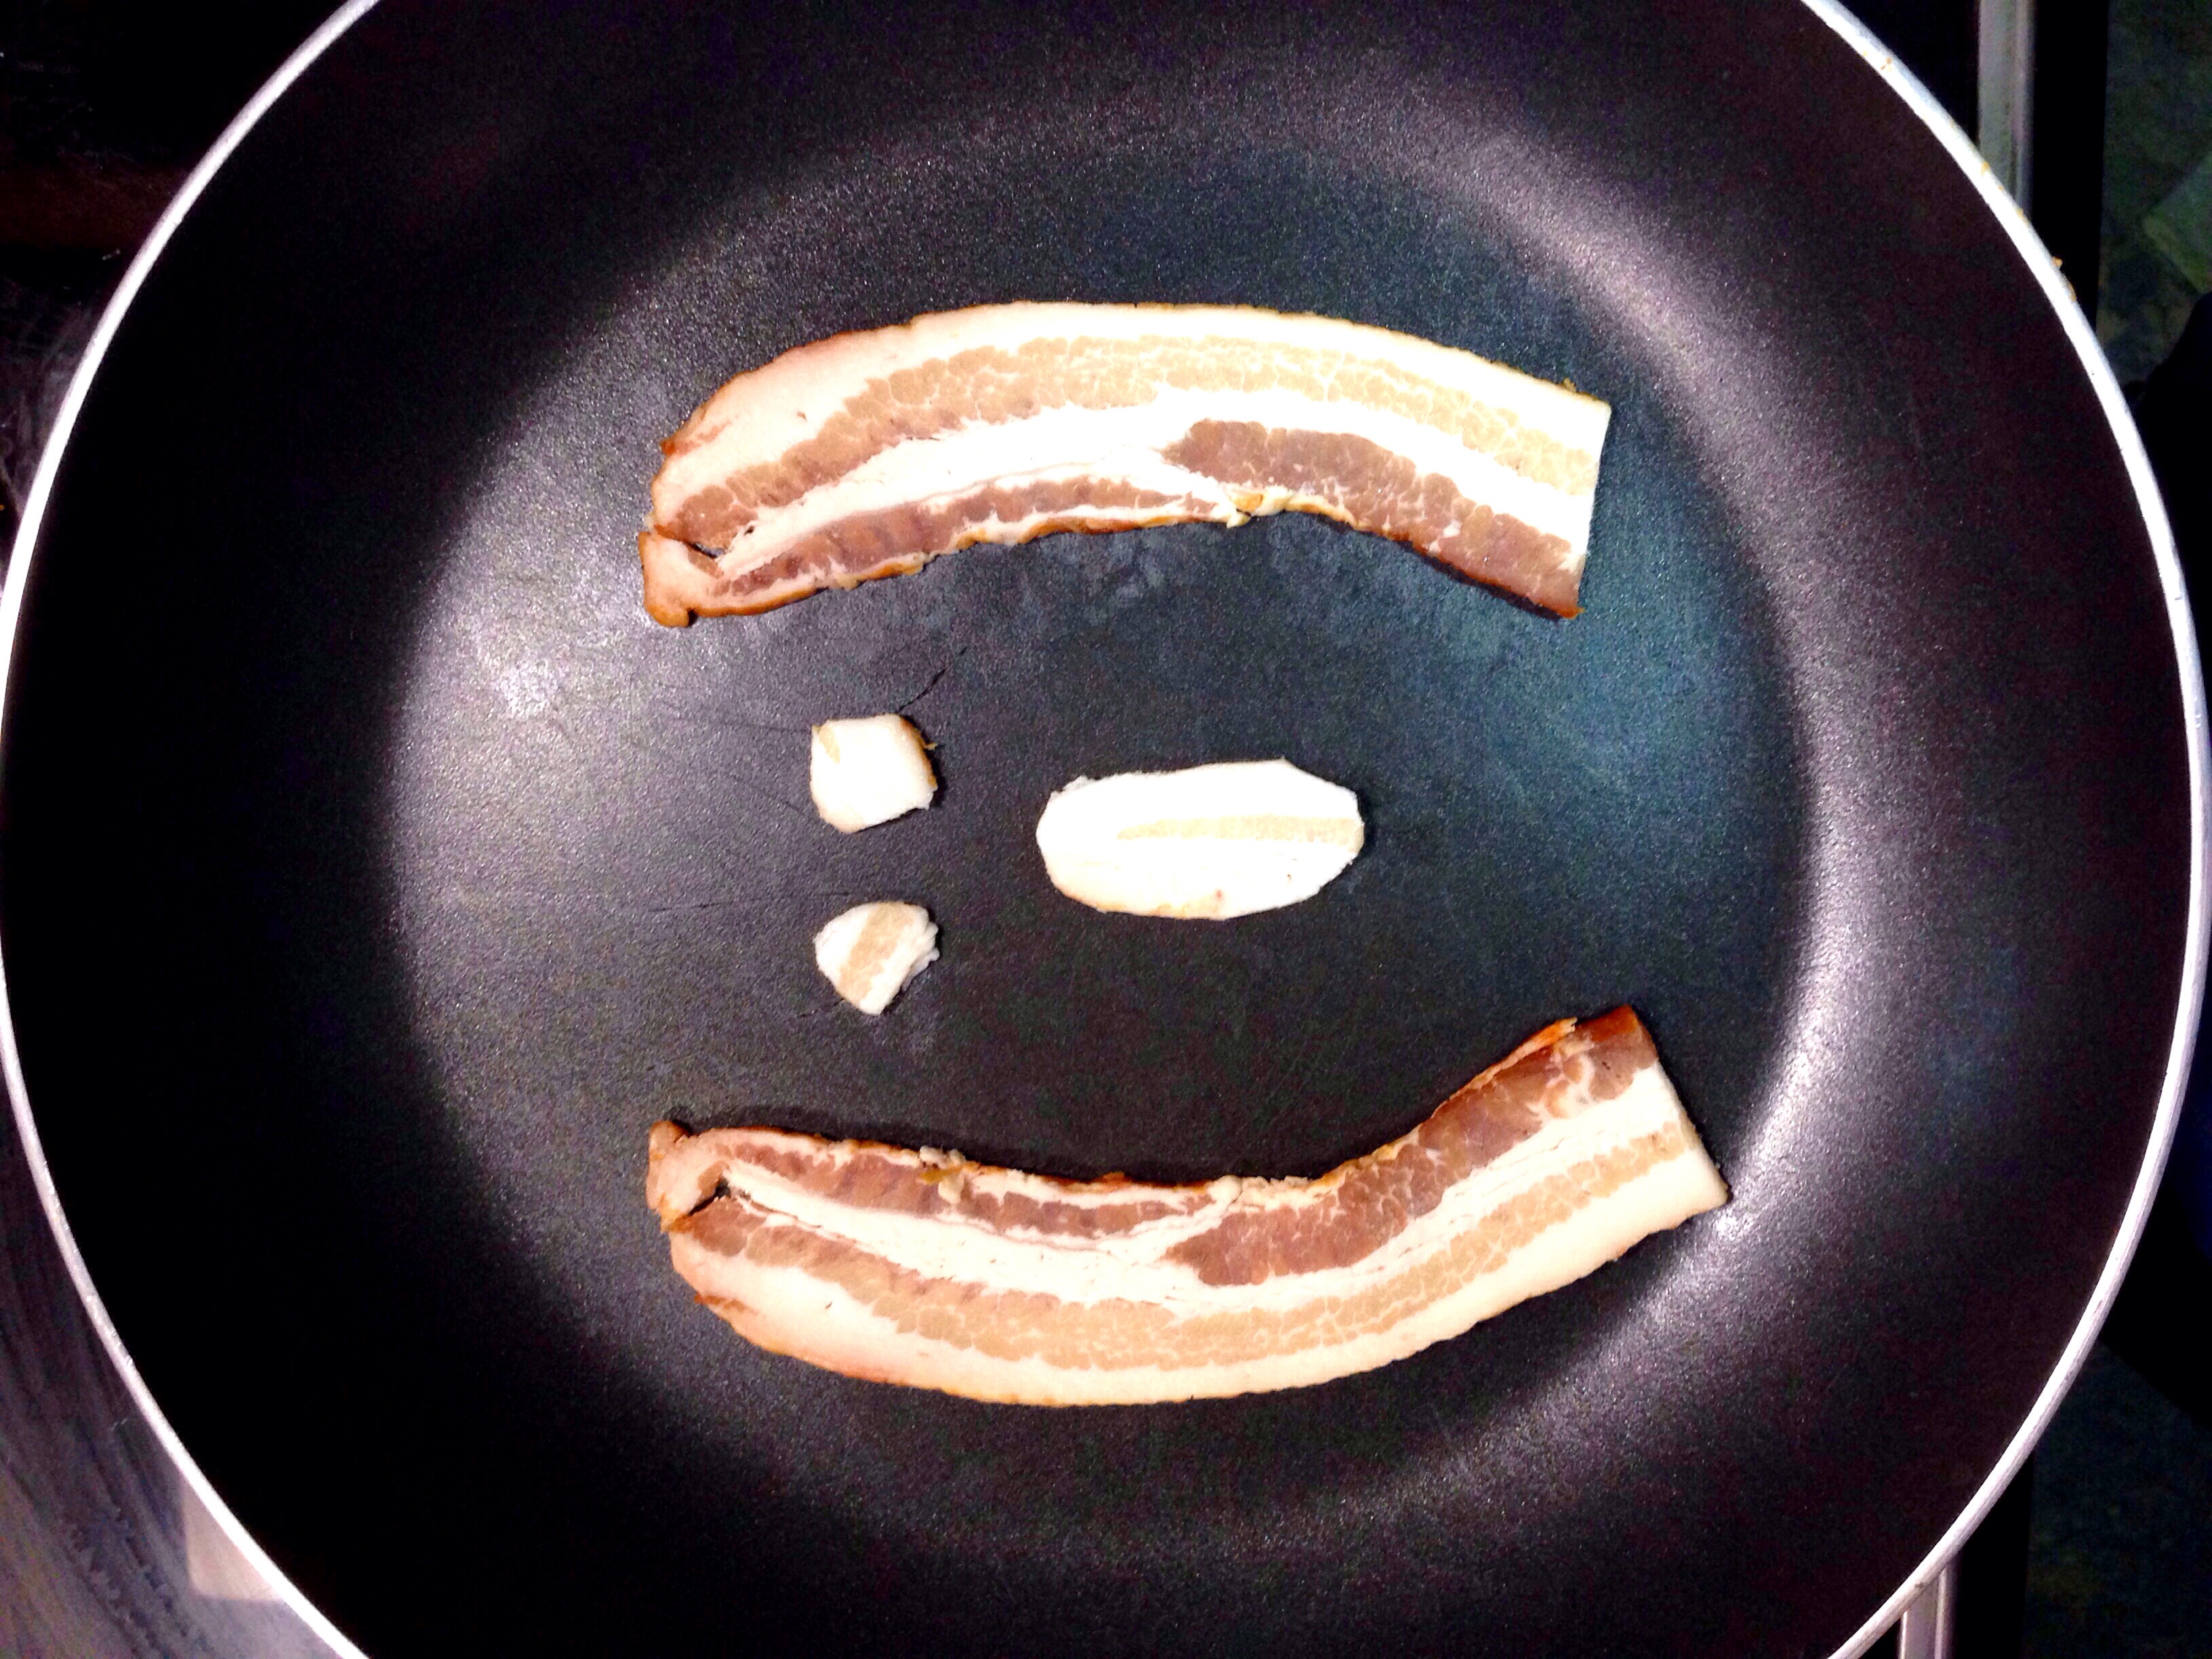
dish, meal, food, produce, breakfast, dessert, icing, uploadedbyflickrmobile, dailycreate, colorvibefilter, tdc692, snack food